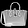
Label: Bag